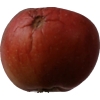
Label: Apple 17